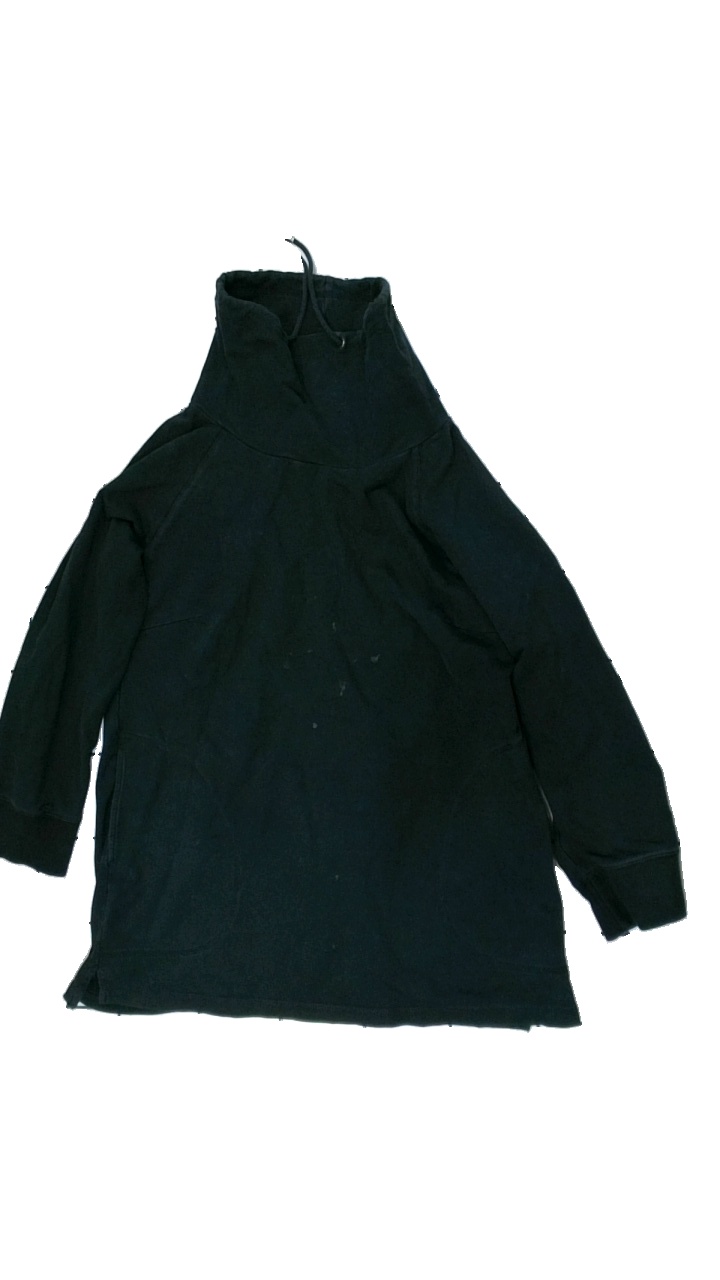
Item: Sweater (Ladies)
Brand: Lindex
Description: svart tröja med hög krage och stora fläckar på magen
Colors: Black
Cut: Regular, Turtle neck
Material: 100% cotton
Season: All
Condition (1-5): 2
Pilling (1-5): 5
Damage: fläckar
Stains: Major
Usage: Export
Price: <50